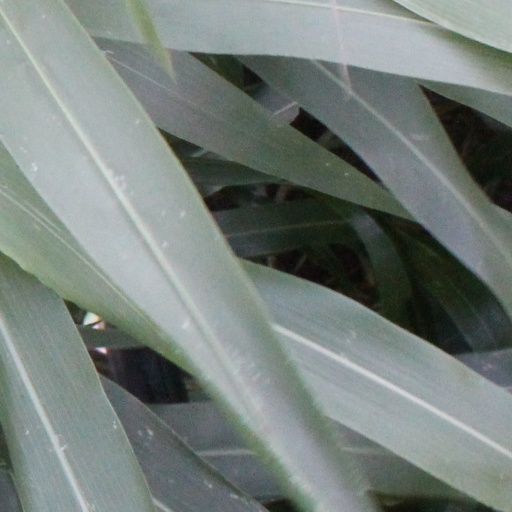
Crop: sorghum